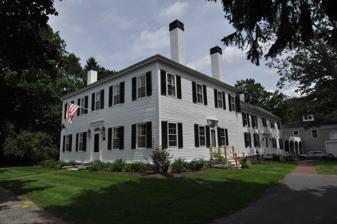
Building: Parker Cleaveland House
Country: United States of America
Year built: 1806
Historic house in Maine, United States United States historic place Parker Cleaveland House U.S. National Register of Historic Places U.S. National Historic Landmark U.S. Historic district Contributing property Show map of Maine Show map of the United States Location 75 Federal Street, Brunswick, Maine Coordinates 43°54′37.83″N 69°57′35.77″W / 43.9105083°N 69.9599361°W / 43.9105083; -69.9599361 Area less than one acre Architect Samuel Melcher III Part of Federal Street Historic District ( ID76000092 ) NRHP reference No. 00000702 Significant dates Added to NRHP May 16, 2000 Designated NHL May 16, 2000 Designated CP October 29, 1976 The Parker Cleaveland House is a historic house at 75 Federal Street in Brunswick, Maine .  It was the home, from 1806 to 1858, of Parker Cleaveland (1780–1858), a mineralogist and a professor at nearby Bowdoin College .  While he was a professor at Bowdoin College, Cleaveland conducted some of the earliest studies of mineralogy in the United States. His 1816 work Elementary Treatise on Mineralogy and Geology , which included a volume on types and localities of American minerals, became the standard textbook on the subject in American higher education and the model for future mineralogy scholarship and publications. The house was listed on the National Register of Historic Places and declared a National Historic Landmark in 2000 for its association with Cleaveland.  It is now owned by Bowdoin College, and serves as the president's house. Description and history The Cleaveland House is a two-story wood-frame structure with a hip roof and a granite foundation.  It is a typical connected homestead, with a rear ell connected to a carriage house via an open garage.  Its main facade, facing west, is five bays wide, with a center entrance flanked by pilasters and topped by a semi-elliptical fanlight louver and entablature with cornice.  A secondary entrance on the south-facing facade has a small hood.  The interior has fairly typical middle-class woodwork of the period, with the finest elements found in the central hall and the northwest parlor.  The connecting ell is a 1950s-60s replacement for an older ell. The house was built in 1805-06 by a local master builder, Samuel Melcher, for Parker Cleaveland , who had arrived in 1805 to begin his long career at Bowdoin College .  The size and scope of the house eventually forced Cleaveland to sell the house to the college, which first leased it back to him, and then allowed him to live in it rent-free until his death in 1858.  It was then purchased from the college by Cleaveland's son-in-law, Peleg Chandler, and it remained in the Chandler family until 1951.  The house was reacquired by the college, and now serves as the official residence of its president. Parker Cleaveland was born in Massachusetts , educated at Dummer Academy and Harvard College , and taught briefly at Harvard before he was hired by Bowdoin as a professor of math and natural philosophy.  Cleaveland expanded the curriculum to include chemistry and mineralogy , and it is in this area that he made his greatest impact.  Although he was not educated in the study of minerals, this became his major area of research, and in 1818 published his groundbreaking Elementary Treatise on Mineralogy and Geology , the first American volume on mineralogy, and the first published anywhere to include descriptions of North American specimens.  His expanded second edition became an internationally recognized authority on the subject, and set the standard for later works on the subject. His home, where he died in 1858, was listed on the National Register of Historic Places and designated a National Historic Landmark in 2000. The house is also a contributing resource to the Federal Street Historic District , an area of well-preserved 19th-century houses in Brunswick. Massachusetts Hall at Bowdoin College is also listed on the National Register in part because of its associations with Cleaveland. See also List of National Historic Landmarks in Maine National Register of Historic Places listings in Cumberland County, Maine References